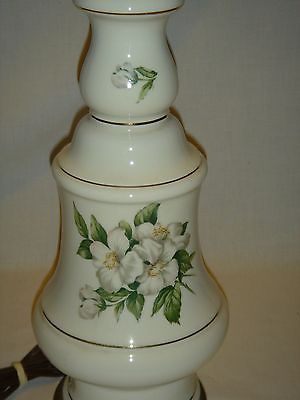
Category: lamp